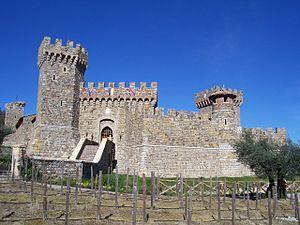
Cette liste non exhaustive répertorie les principaux châteaux aux États-Unis.